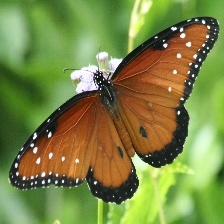
Species: STRAITED QUEEN
Butterfly family (ImageNet category): monarch